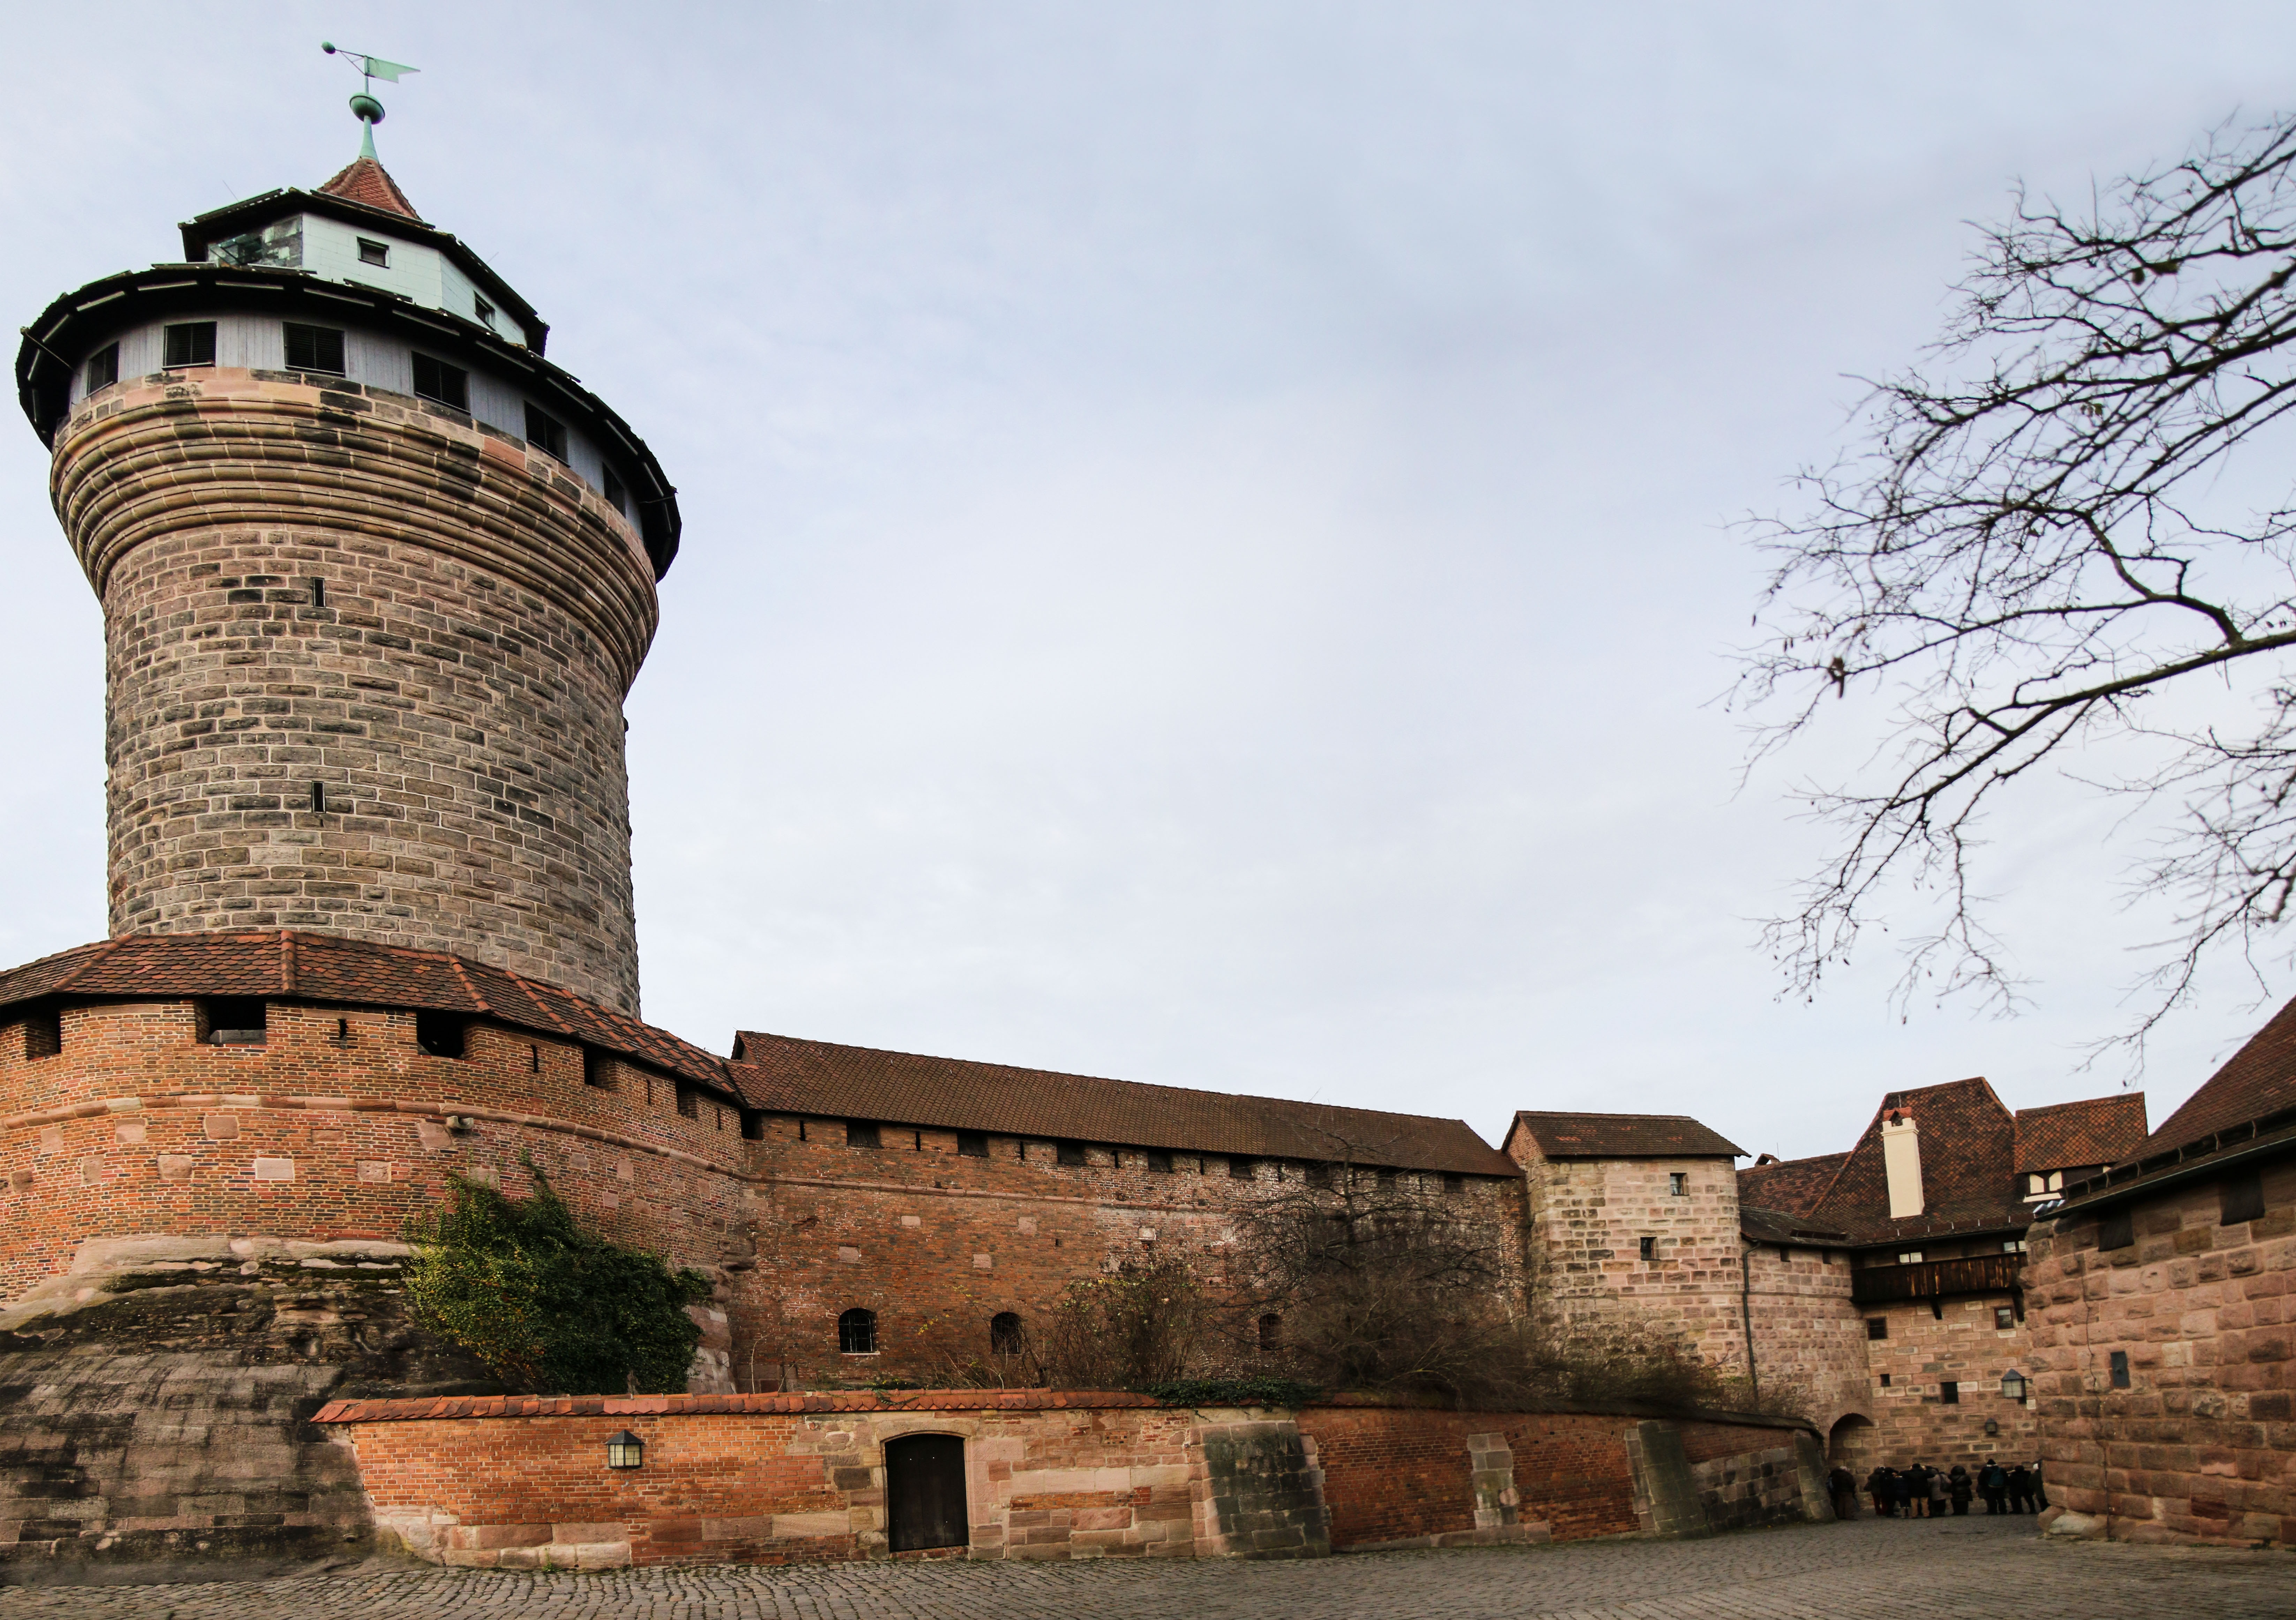
building, tower, castle, fortification, place of worship, monastery, middle ages, nuremberg, castle wall, ancient history, imperial castle